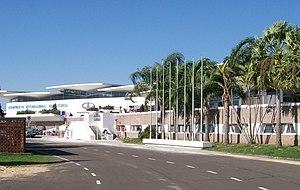
L'Aéroport international de Resistencia est un aéroport situé dans la province du Chaco, en Argentine, qui dessert la ville de Resistencia. Il est également connu sous le nom de Aeropuerto de Resistencia General José de San Martín. L'Aéroport est exploité par Aeropuertos Argentina 2000.